Egypt–Sudan border

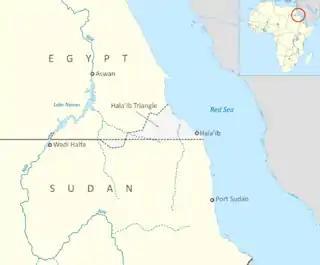
Map showing the disputed Halayib Triangle, with Bir Tawil to the immediate west

Egypt and Sudan are both ancient civilizations, with a long history of human settlement and complex societies dating back thousands of years, with the region of northern Sudan, known as Nubia, particularly intertwined with the history of Ancient Egypt; both sharing cultural and political connections along the Nile River valley throughout antiquity. Both countries have numerous archaeological sites showcasing their ancient past, including pyramids, temples, and burial grounds to 4000 BC. The northern region of Sudan was known as Kush in ancient times and had a powerful kingdom that interacted significantly with Egypt, sometimes even ruling parts of it. Following the Battle of Actium and Battle of Alexandria in 30 BC, Rome gained control of Egypt, which became a major grain producer for the empire led by Octavian who became the Roman Emperor with the title "Augustus". The primary power in Sudan during the Roman period was the Kingdom of Kush, which resisted Roman expansion. The Roman military campaigns into northern Sudan did not establish permanent control over the region due to the conflict between Rome and Nubia.